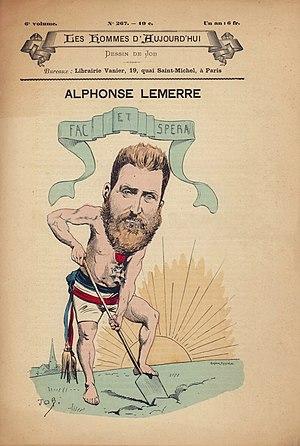
Les Hommes d'aujourd'hui est une revue à intention littéraire et satirique, fondée par l'écrivain et journaliste Félicien Champsaur et le dessinateur André Gill en 1878. Reprise par Léon Vanier en 1885, elle disparaît en 1899.
Alphonse-Pierre Lemerre, né le 9 avril 1838 à Canisy, mort le 15 octobre 1912 à Paris, est un éditeur français réputé pour ses éditions des poètes parnassiens.